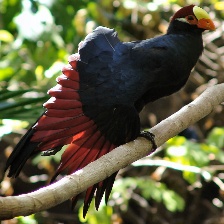
Species: VIOLET TURACO
Scientific name: MUSOPHAGA VIOLACEA